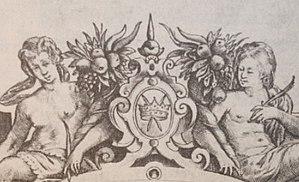
Le motif de la Plume couronnée extrait d'un oeuvre de van den Velde
Le Prix de la Plume couronnée est un concours de calligraphie qui s'est tenu dans les anciens Pays-Bas au début du XVIIᵉ siècle.